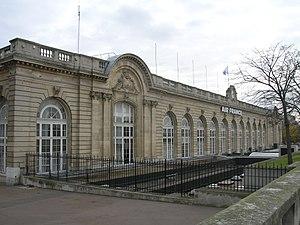
La gare des Invalides est une gare ferroviaire française de la ligne des Invalides située dans le 7ᵉ arrondissement de Paris. Ouverte le 15 avril 1900 par la Compagnie des chemins de fer de l'Ouest, c'est aujourd'hui une gare de la Société nationale des chemins de fer français desservie par les trains de la ligne C du RER.